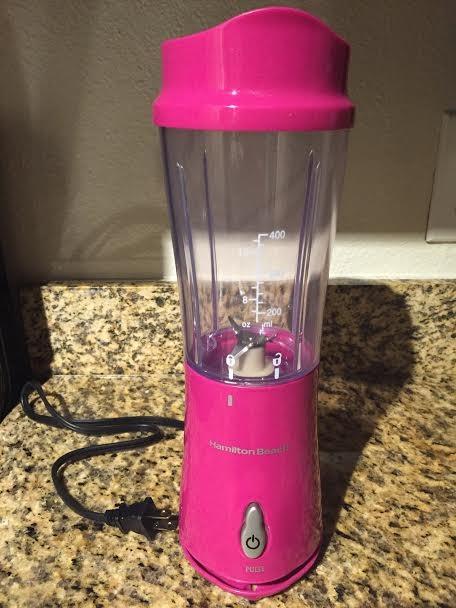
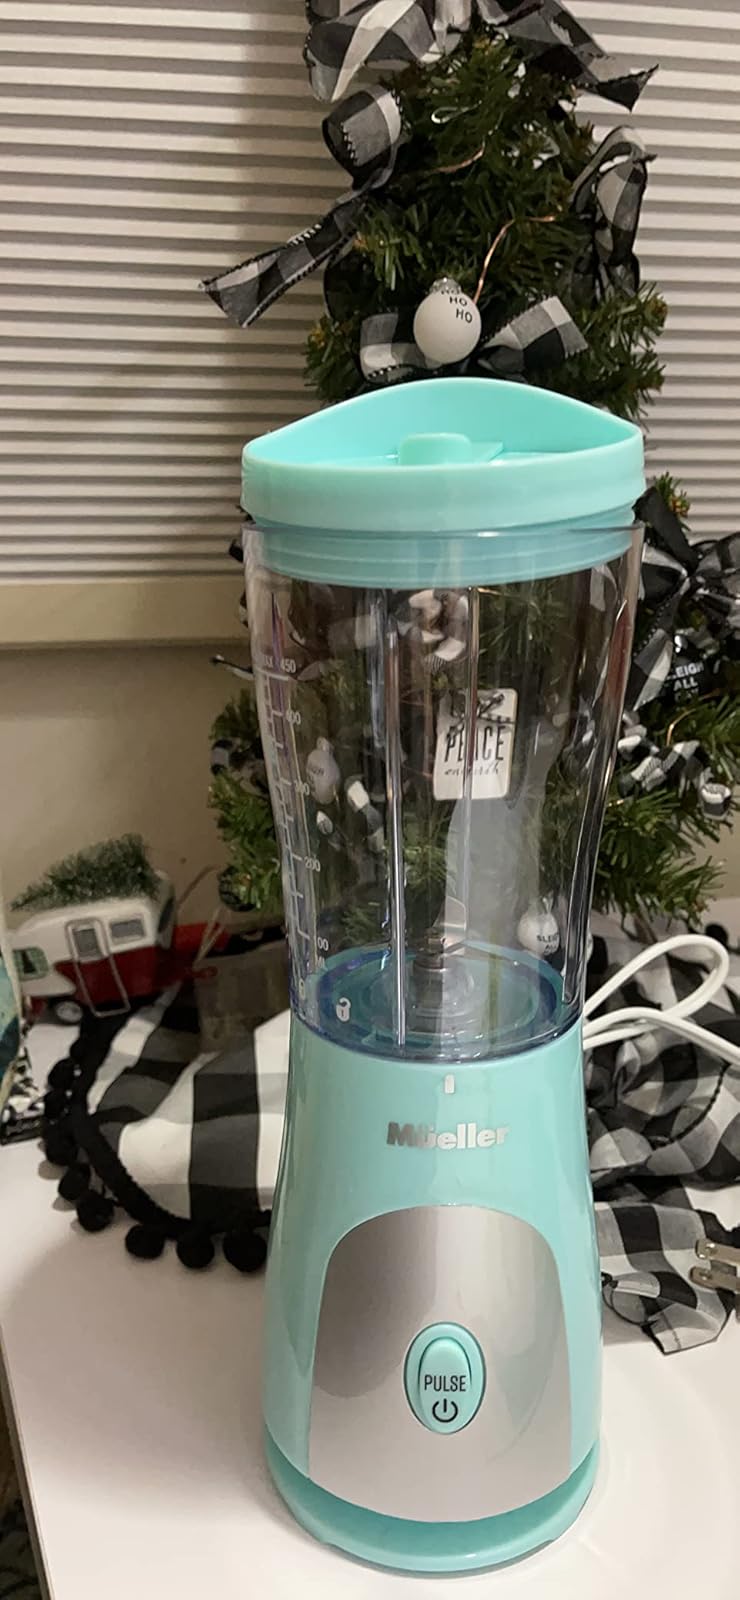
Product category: items_blender
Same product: no